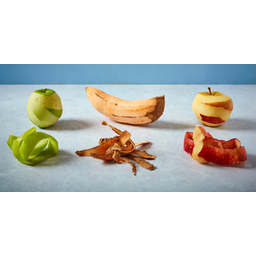
Label: trash